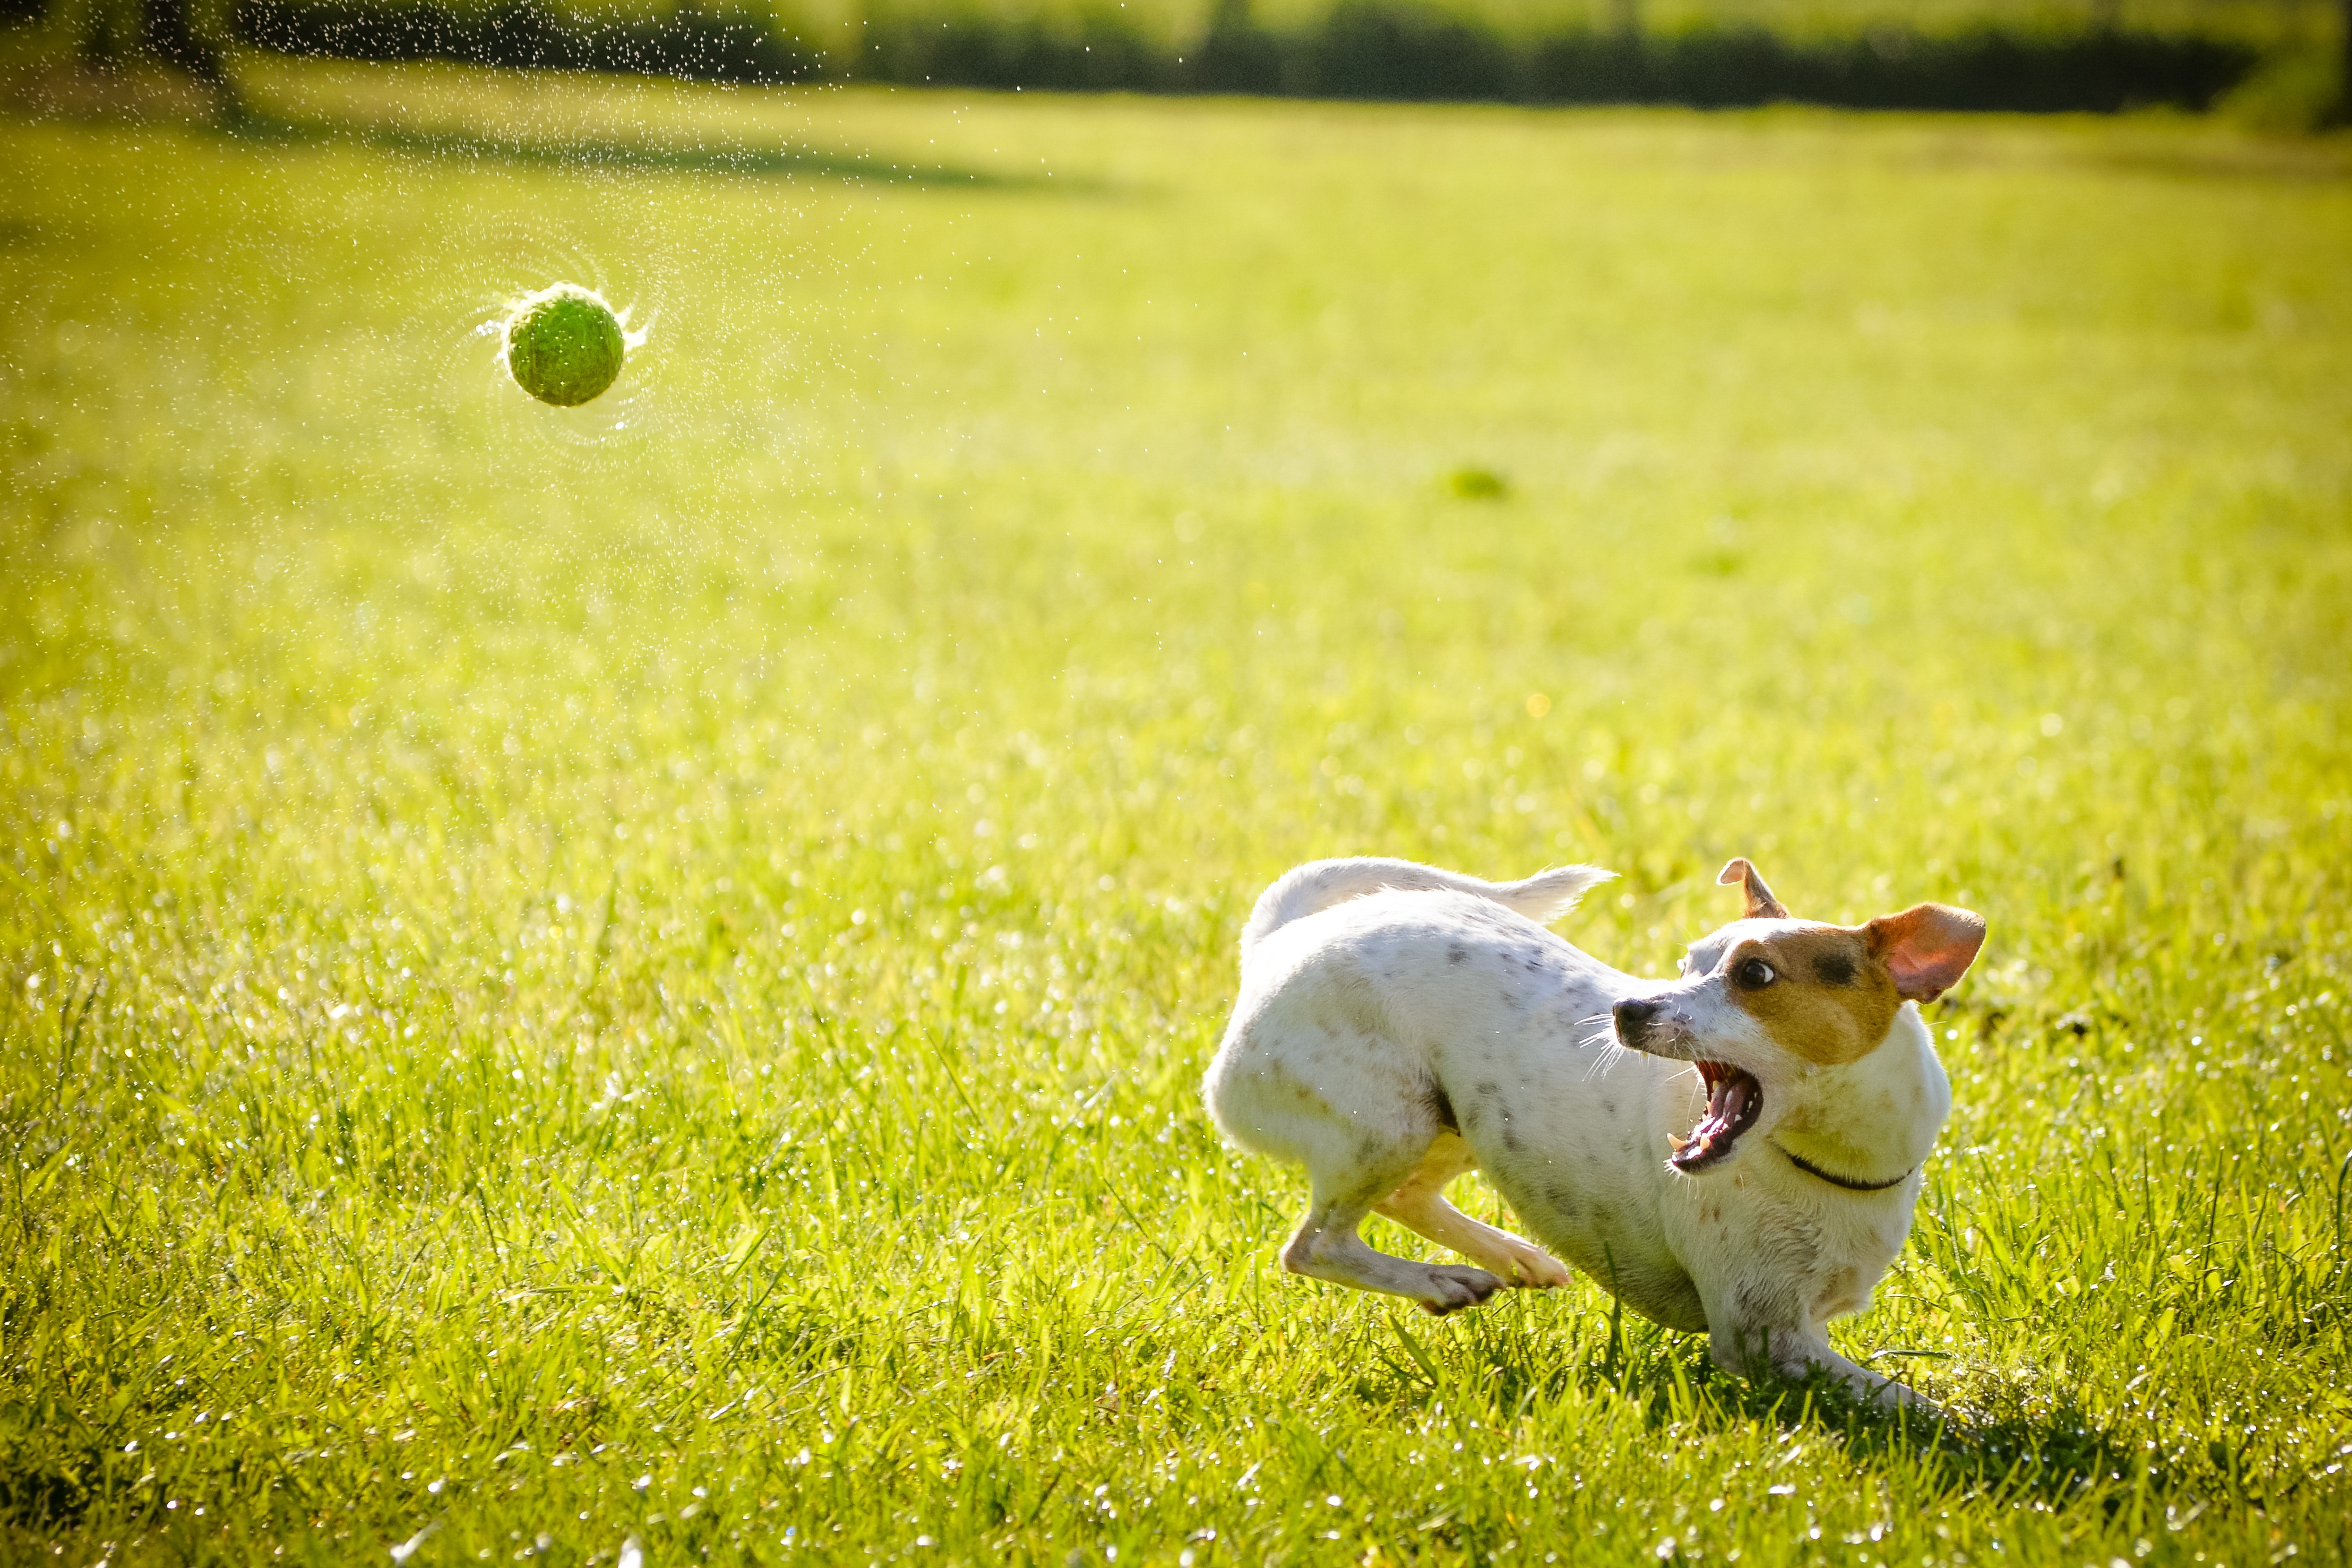
grass, lawn, meadow, dog, green, pasture, action, mammal, ball, hunt, rural area, dog like mammal